Lucas Achtschellinck

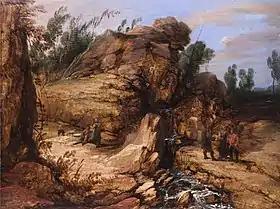
"Rocky landscape with staffage figures"

Lucas Achtschellinck (baptized 16 January 1626 – buried 12 May 1699) was a Flemish landscape painter. He is counted among the landscape painters active in Brussels referred to as the "School of Painters of the Sonian Forest" who all shared an interest in depicting scenes set in the Sonian Forest, which is located near Brussels.